Dith Pran

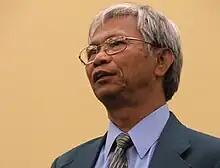
Dith in 2007

Dith Pran (September 23, 1942 – March 30, 2008) was a Cambodian-American photojournalist. He was a refugee and survivor of the Cambodian genocide and one of the subjects of the Academy Award–winning film "The Killing Fields" (1984), in which he was portrayed by Haing S. Ngor, a fellow survivor.